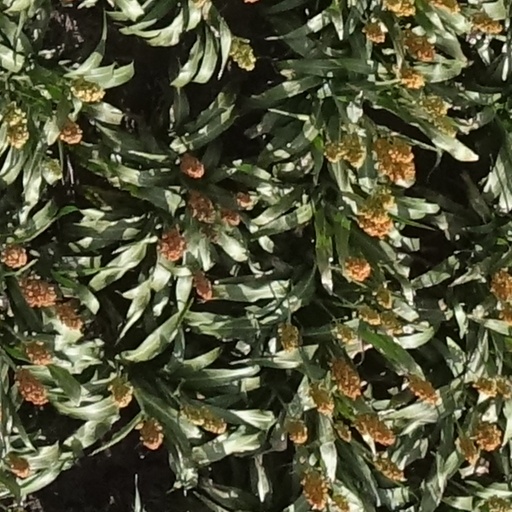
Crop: sorghum